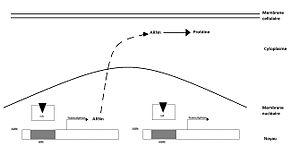
Mode d'action des glucocorticoïdes
La méthylprednisolone, aussi appelée 6-alpha-méthylprednisolone, est un corticoïde de la famille des glucocorticoïdes. Elle est utilisée dans les traitements anti-inflammatoires, dans les dérèglements du sang et les vomissements tardifs induits par chimiothérapie. La méthylprednisolone est la substance active du Médrol, du Solumédrol.